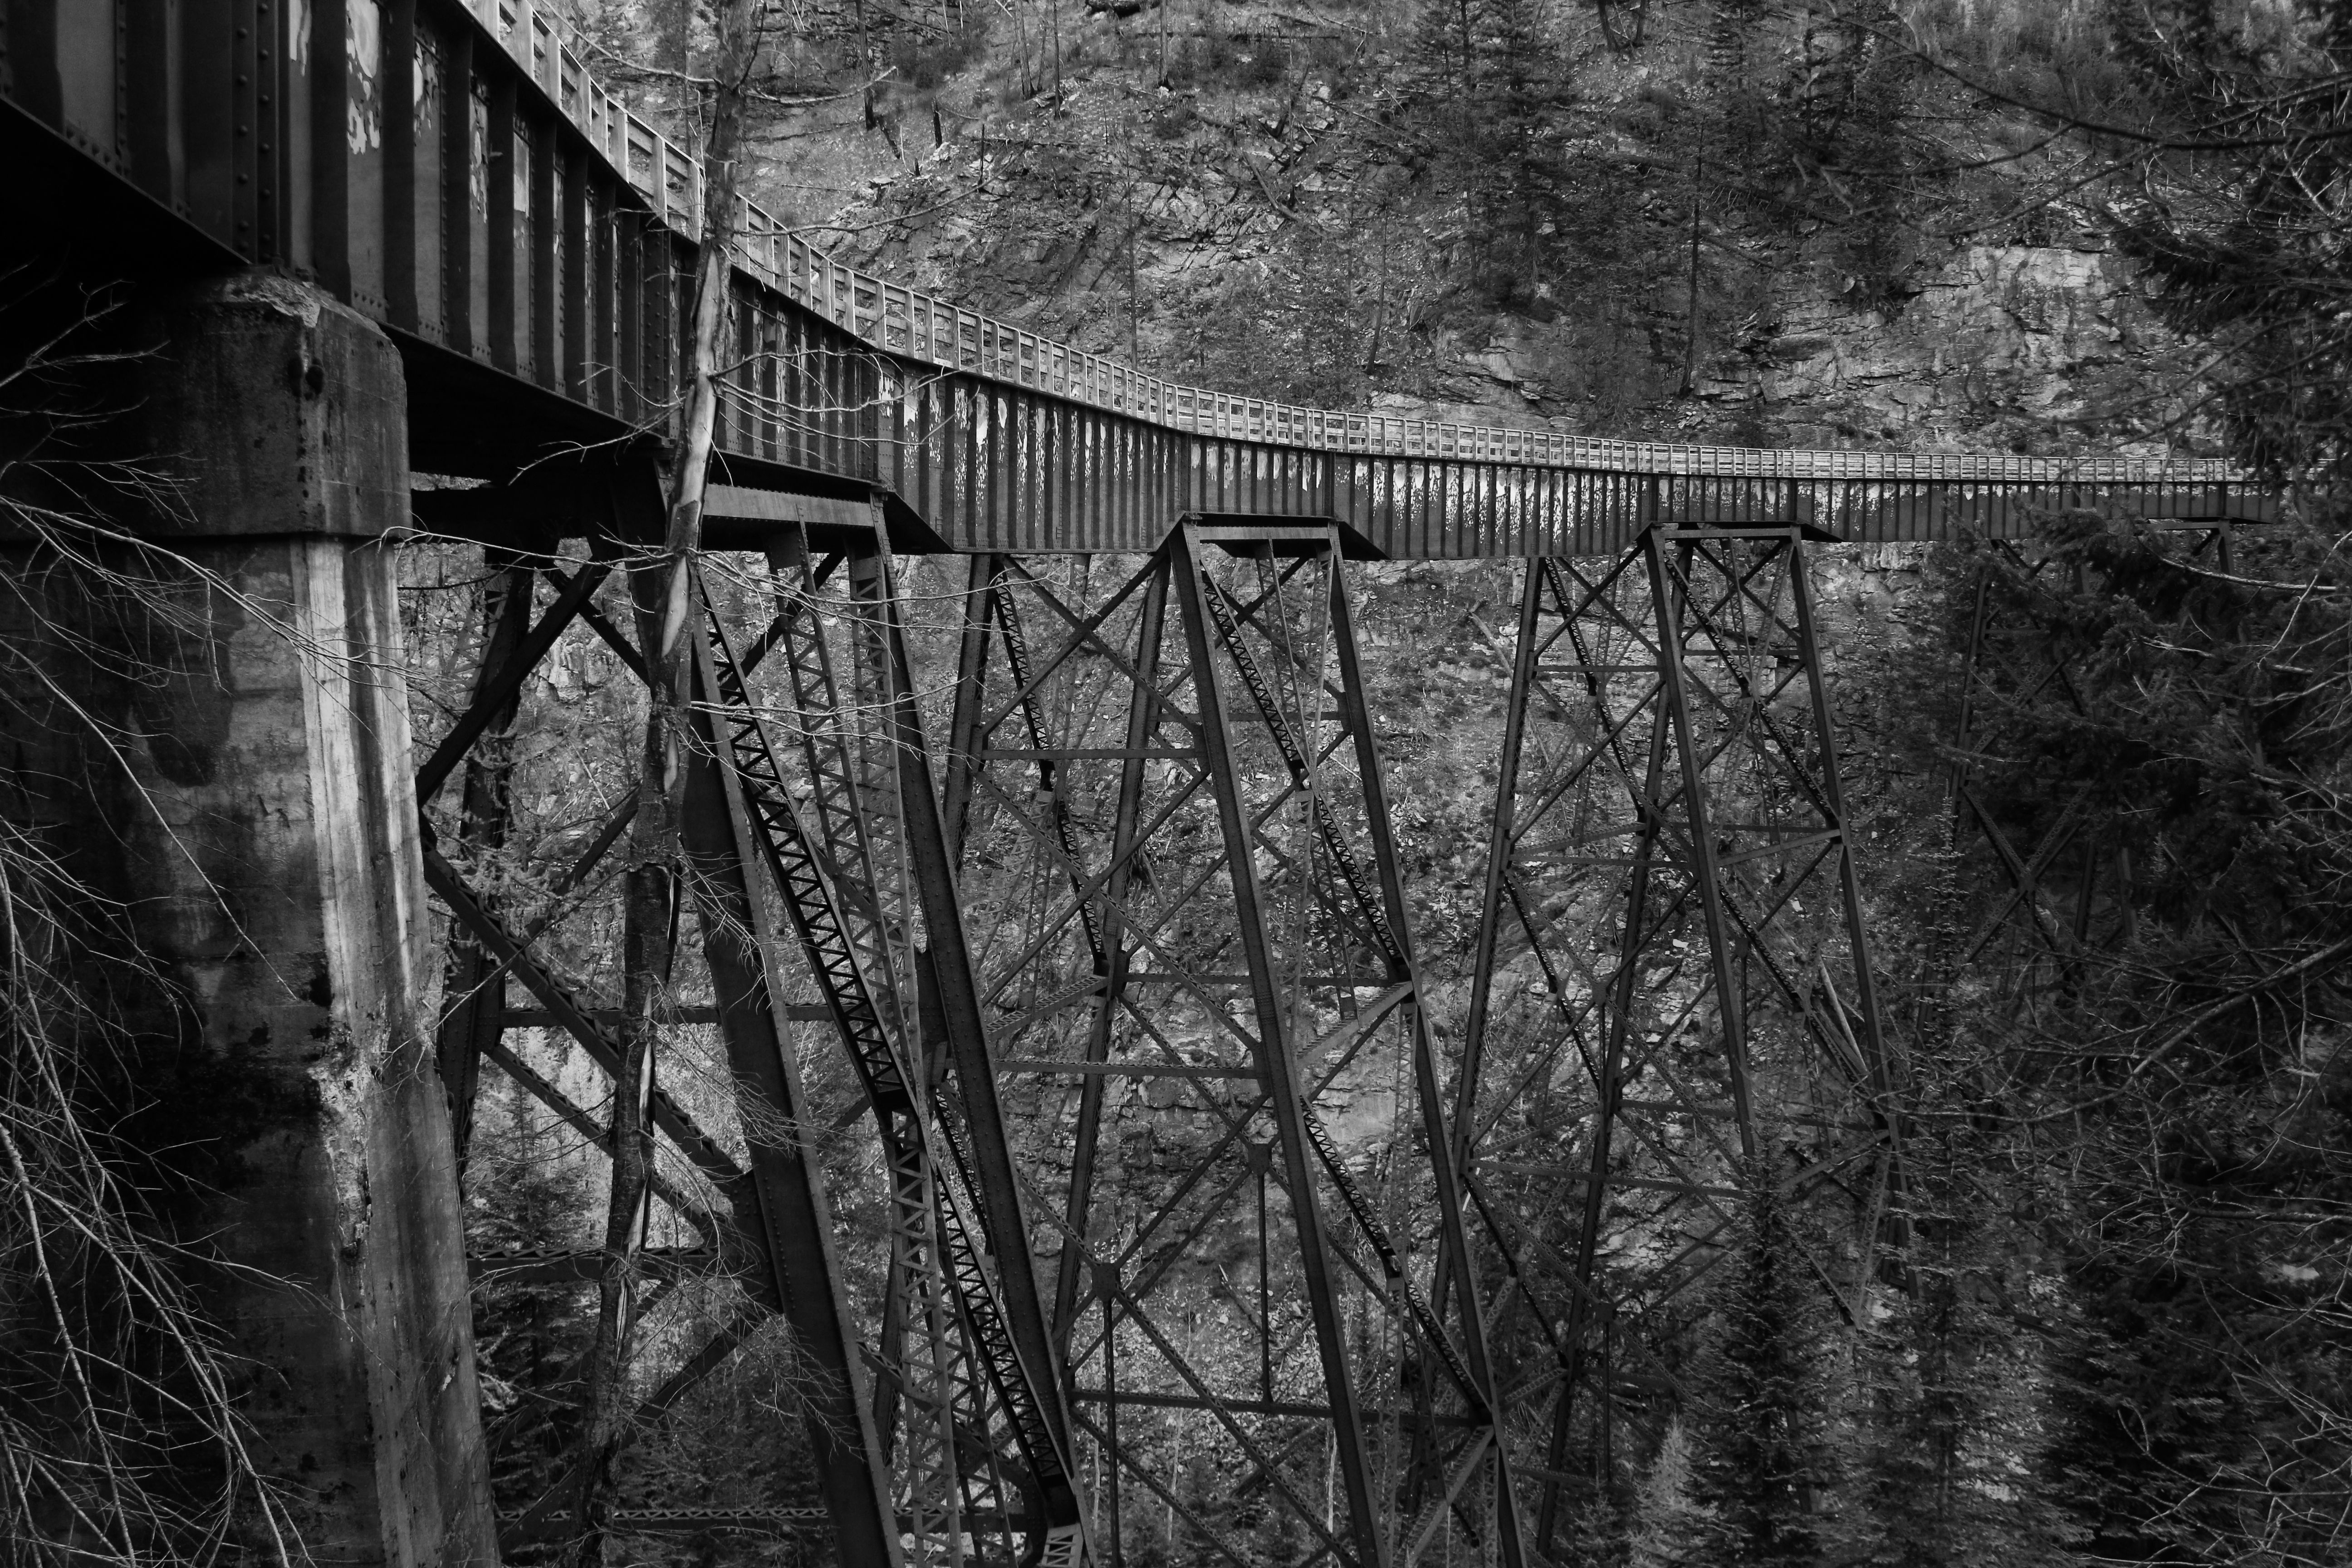
tree, forest, winter, fence, black and white, structure, track, railway, trail, white, bridge, photography, fall, valley, high, kettle, park, darkness, black, trestle, monochrome, season, bw, blackandwhite, engineering, canada, tall, big, large, massive, huge, britishcolumbia, habitat, bc, okanagan, contrasts, kvr, myracanyon, kelowna, 6, six, steal, monochrome photography